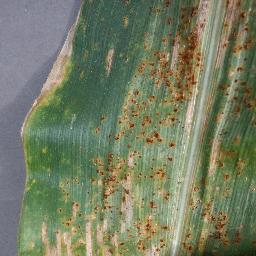
Label: Corn___Cercospora_leaf_spot Gray_leaf_spot